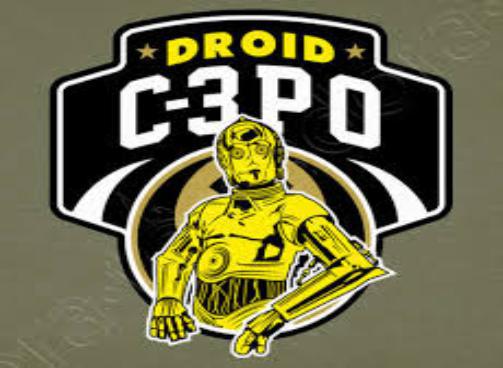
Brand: c-3po's
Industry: Leisure